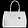
Label: Bag